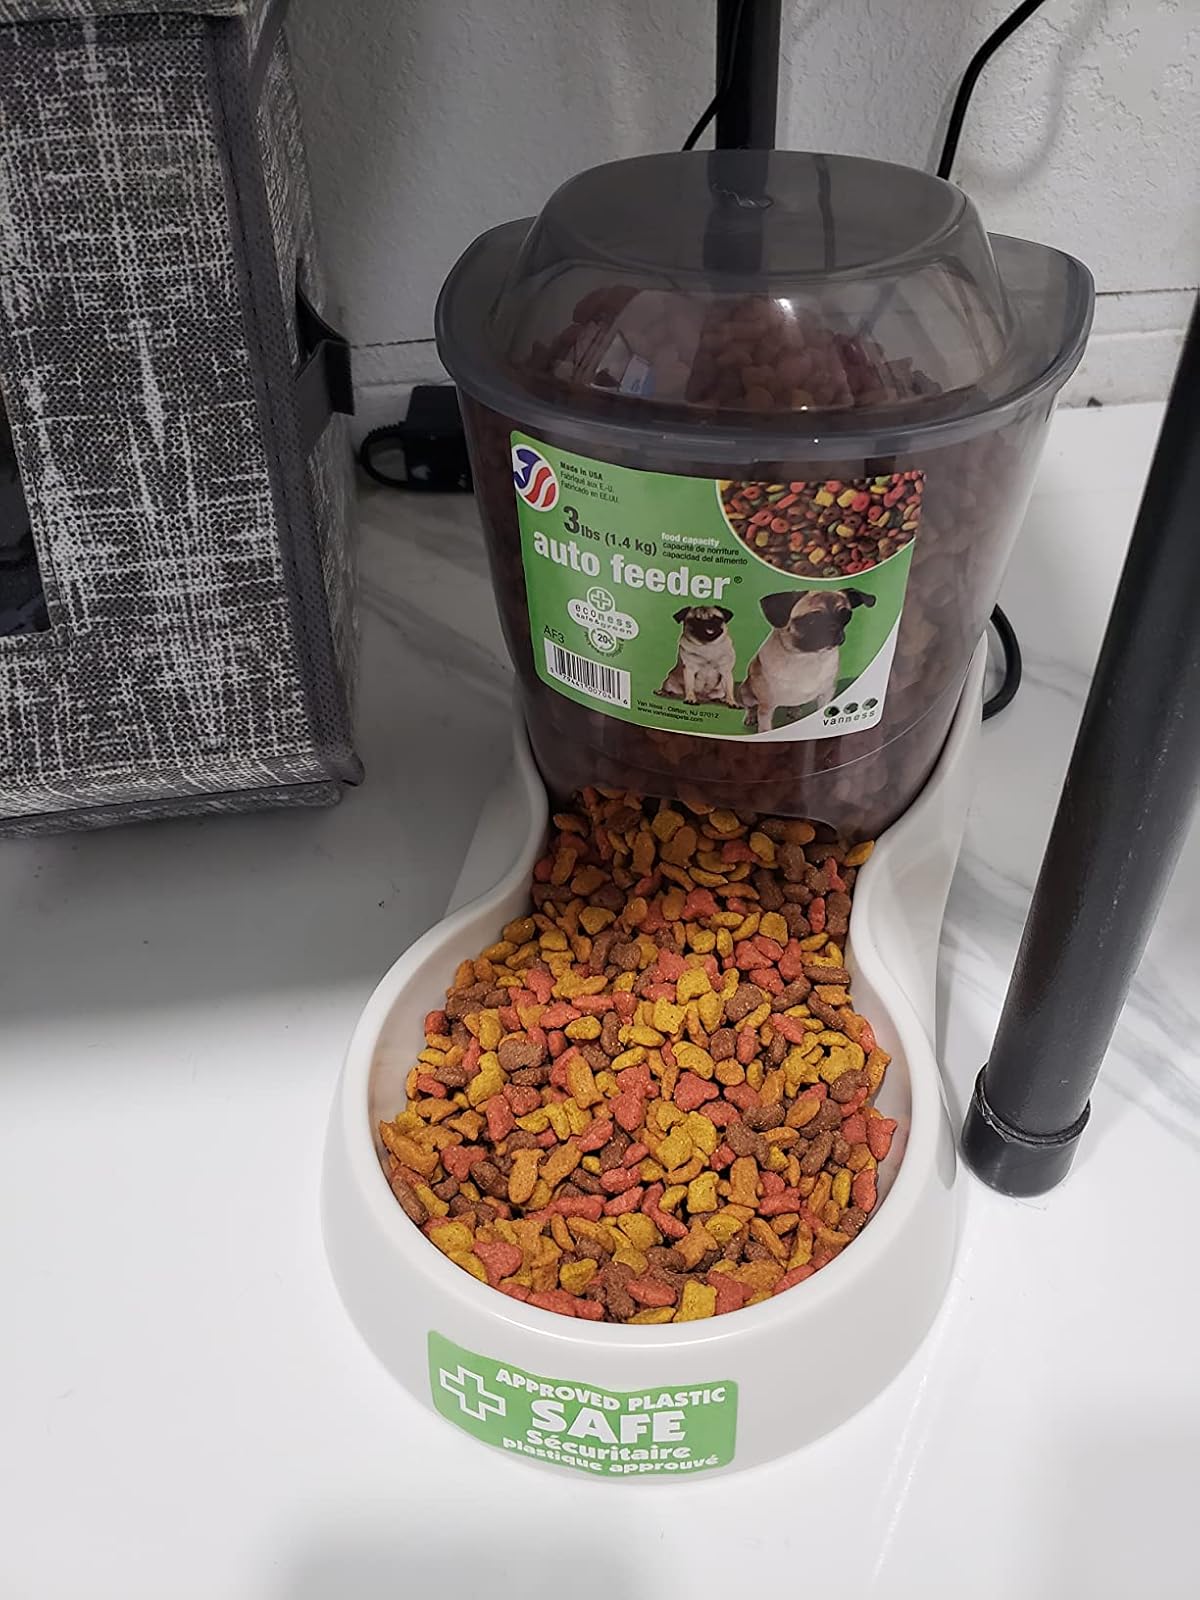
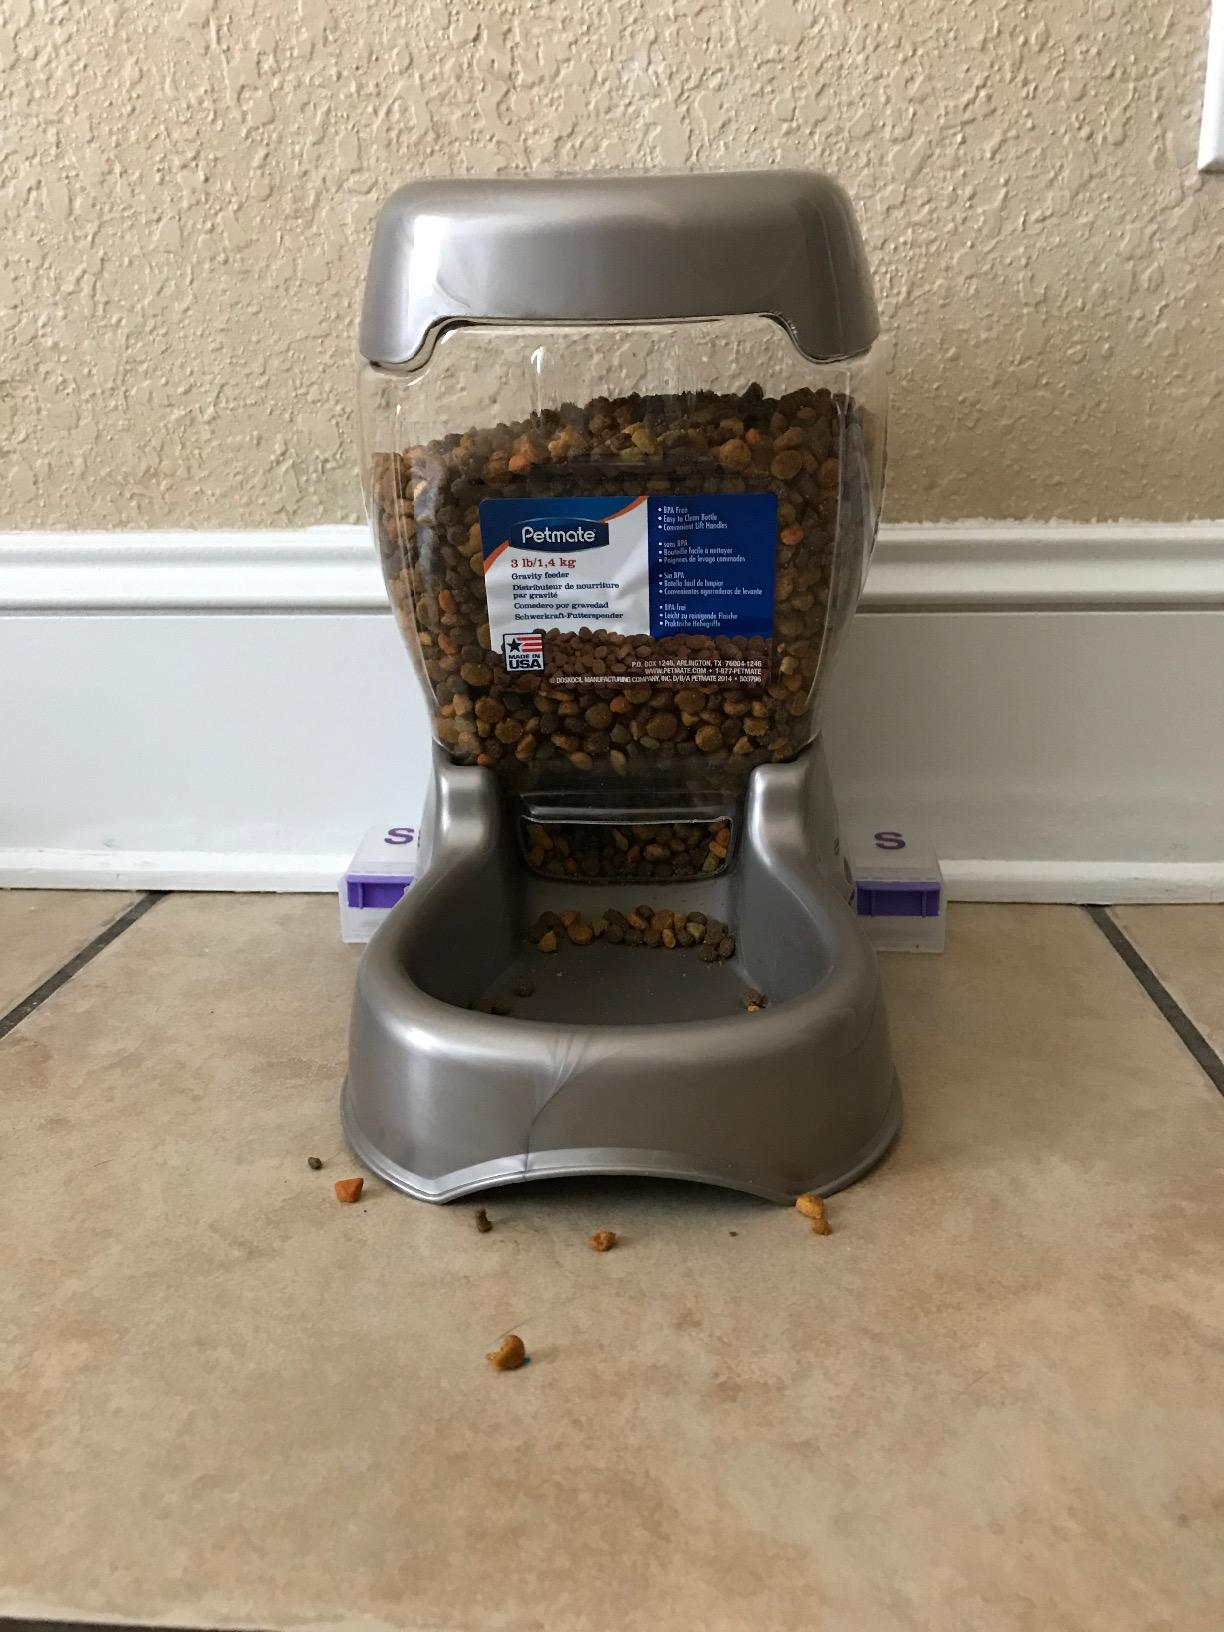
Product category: items_feeder
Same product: no